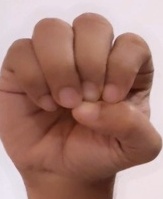
ASL sign: E